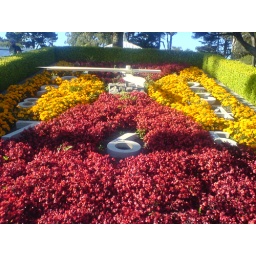
conservatory of flowers golden gate park in september